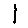
Label: 1